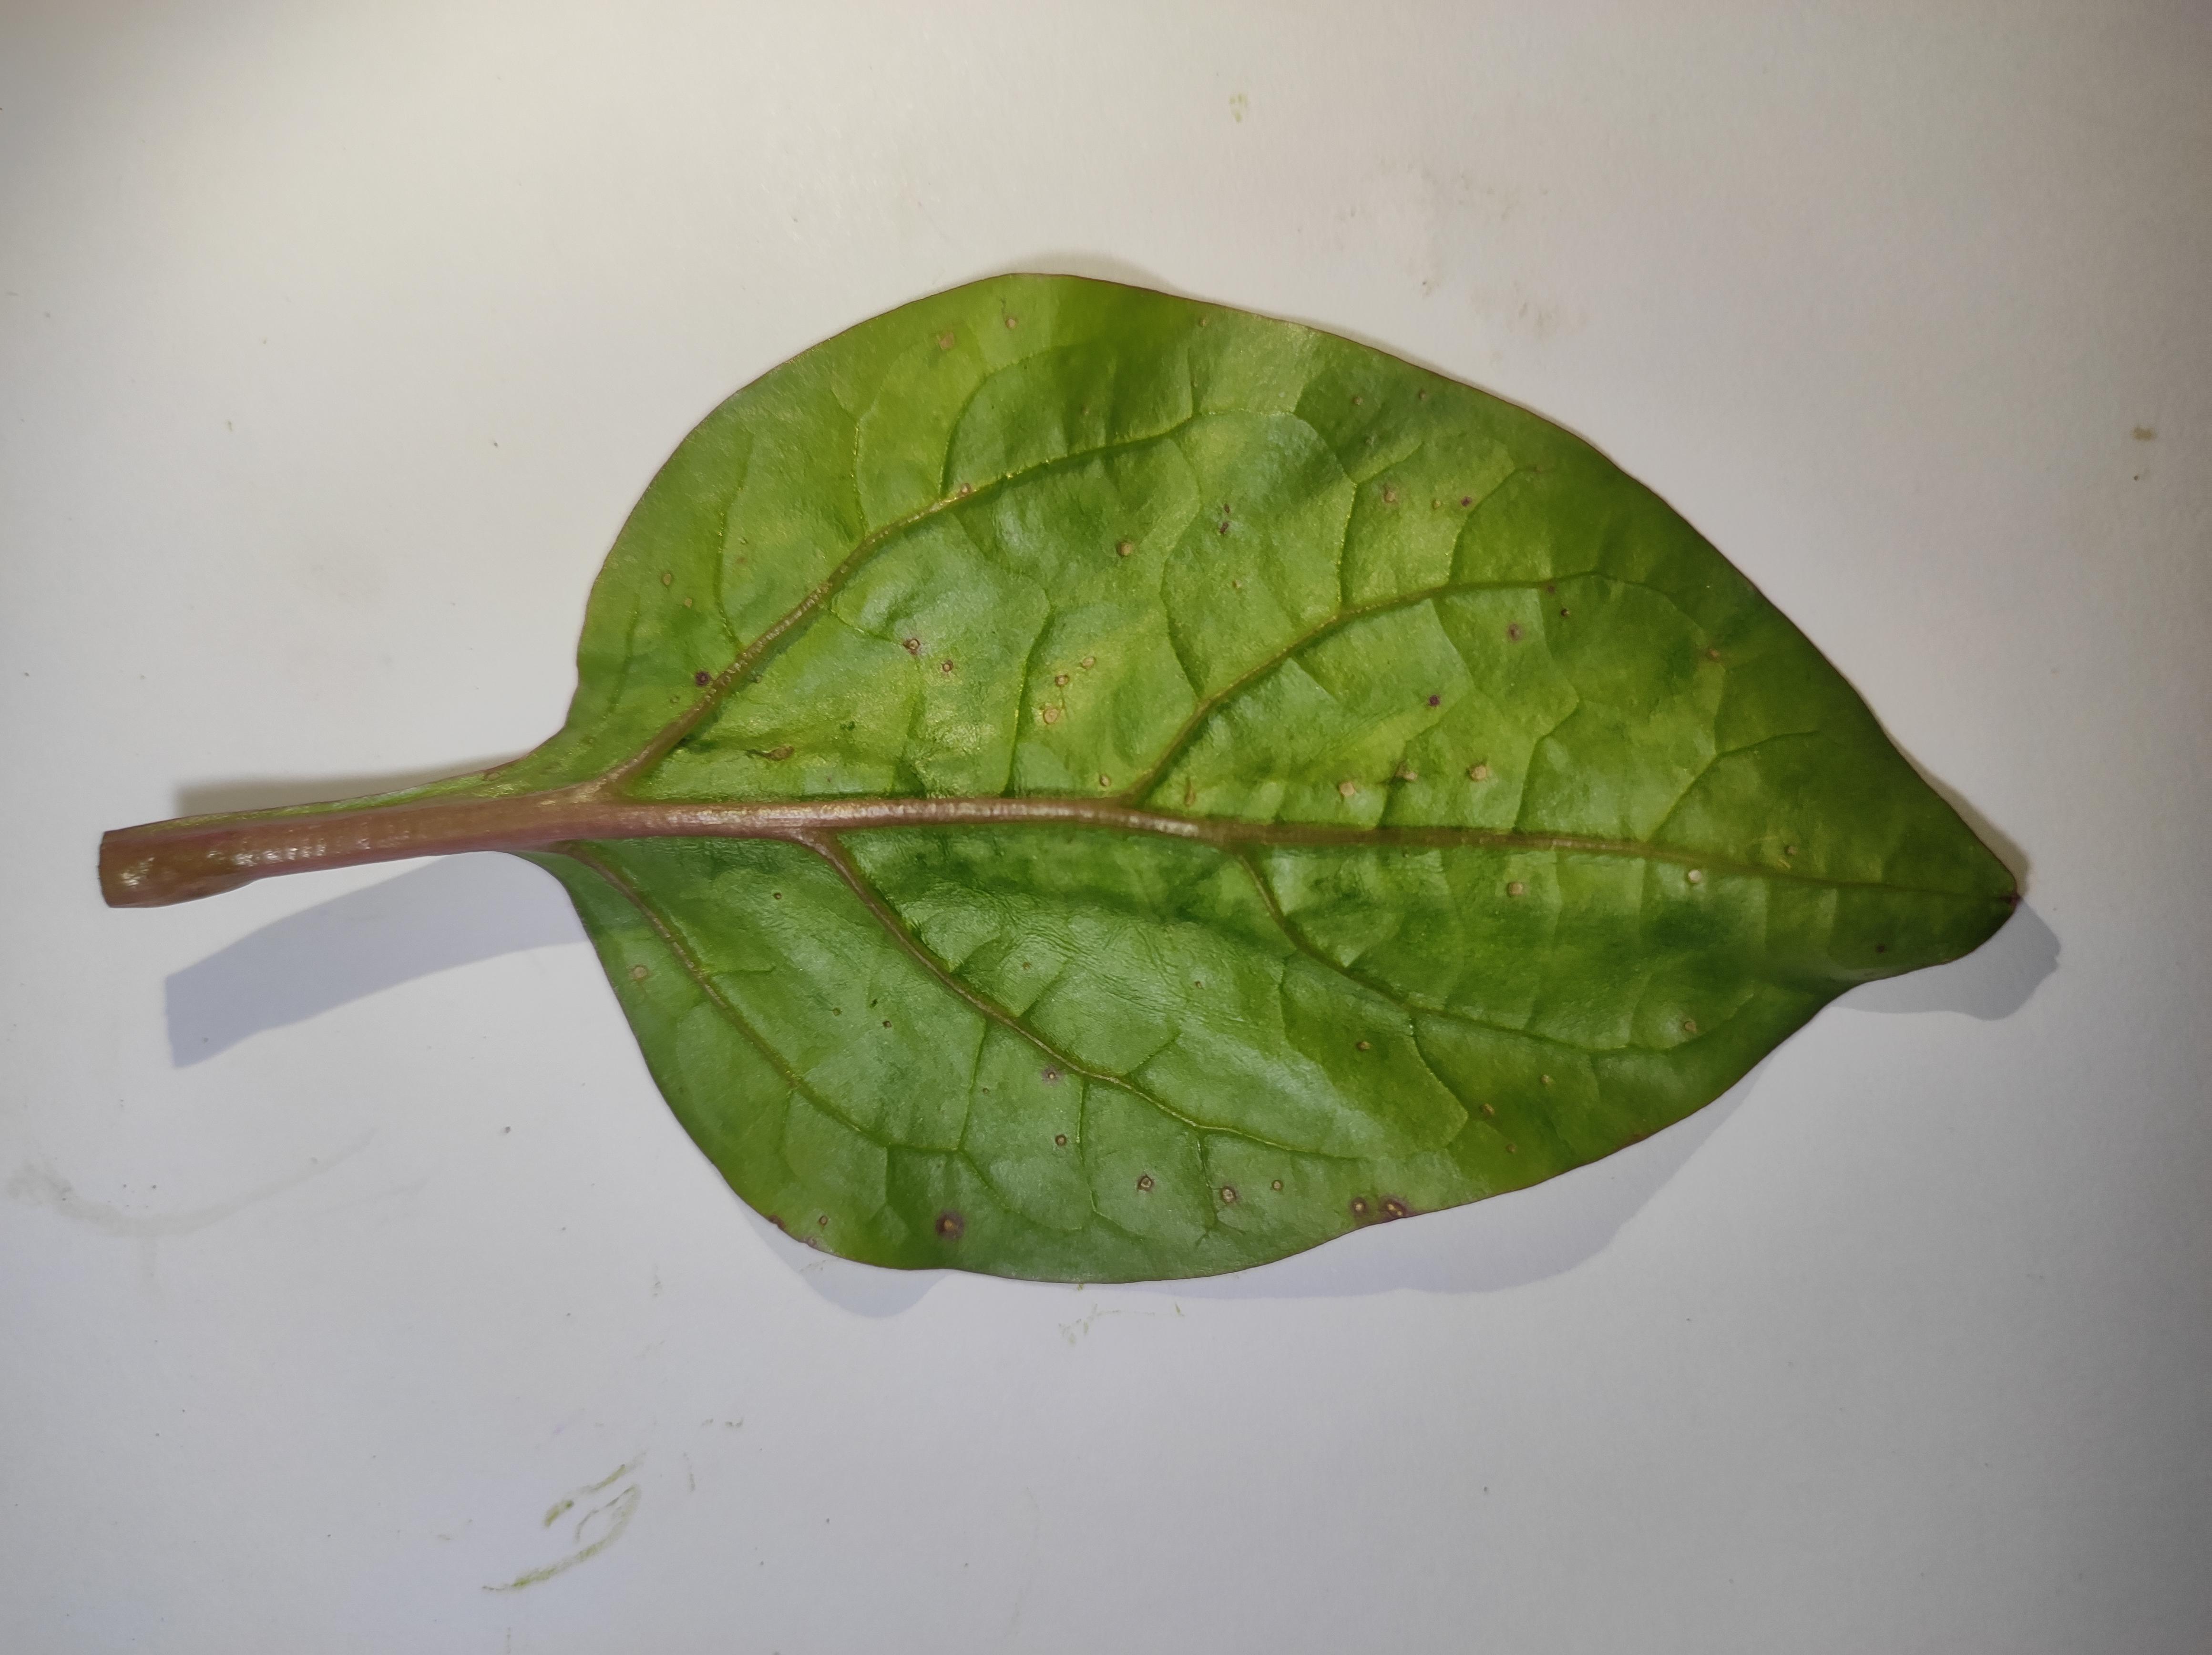
Label: healthy